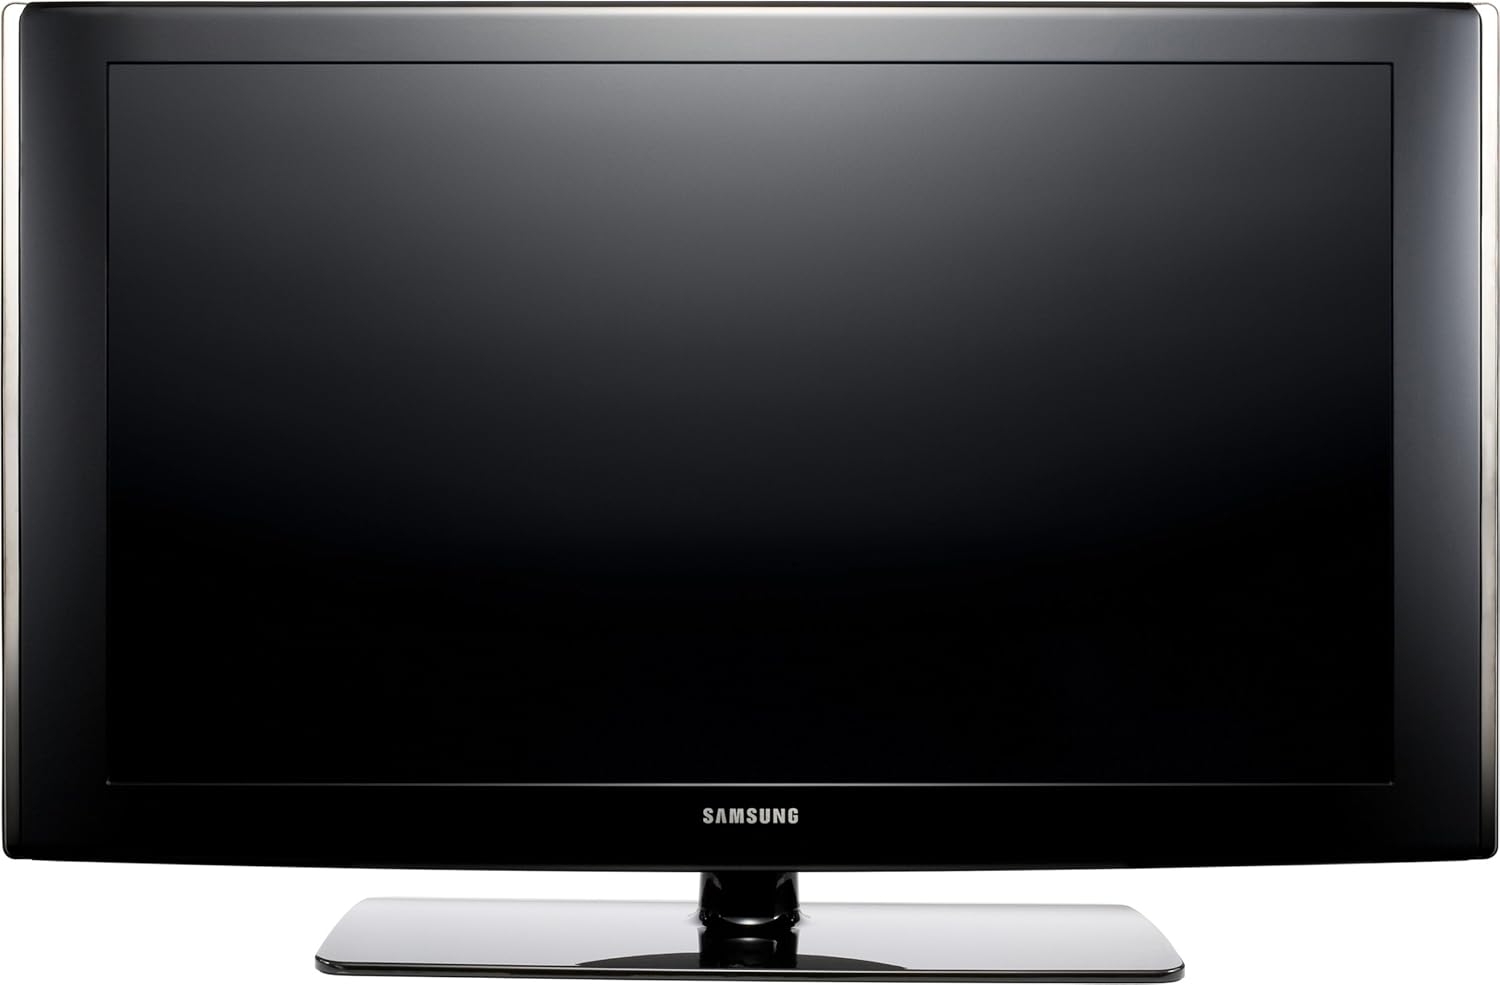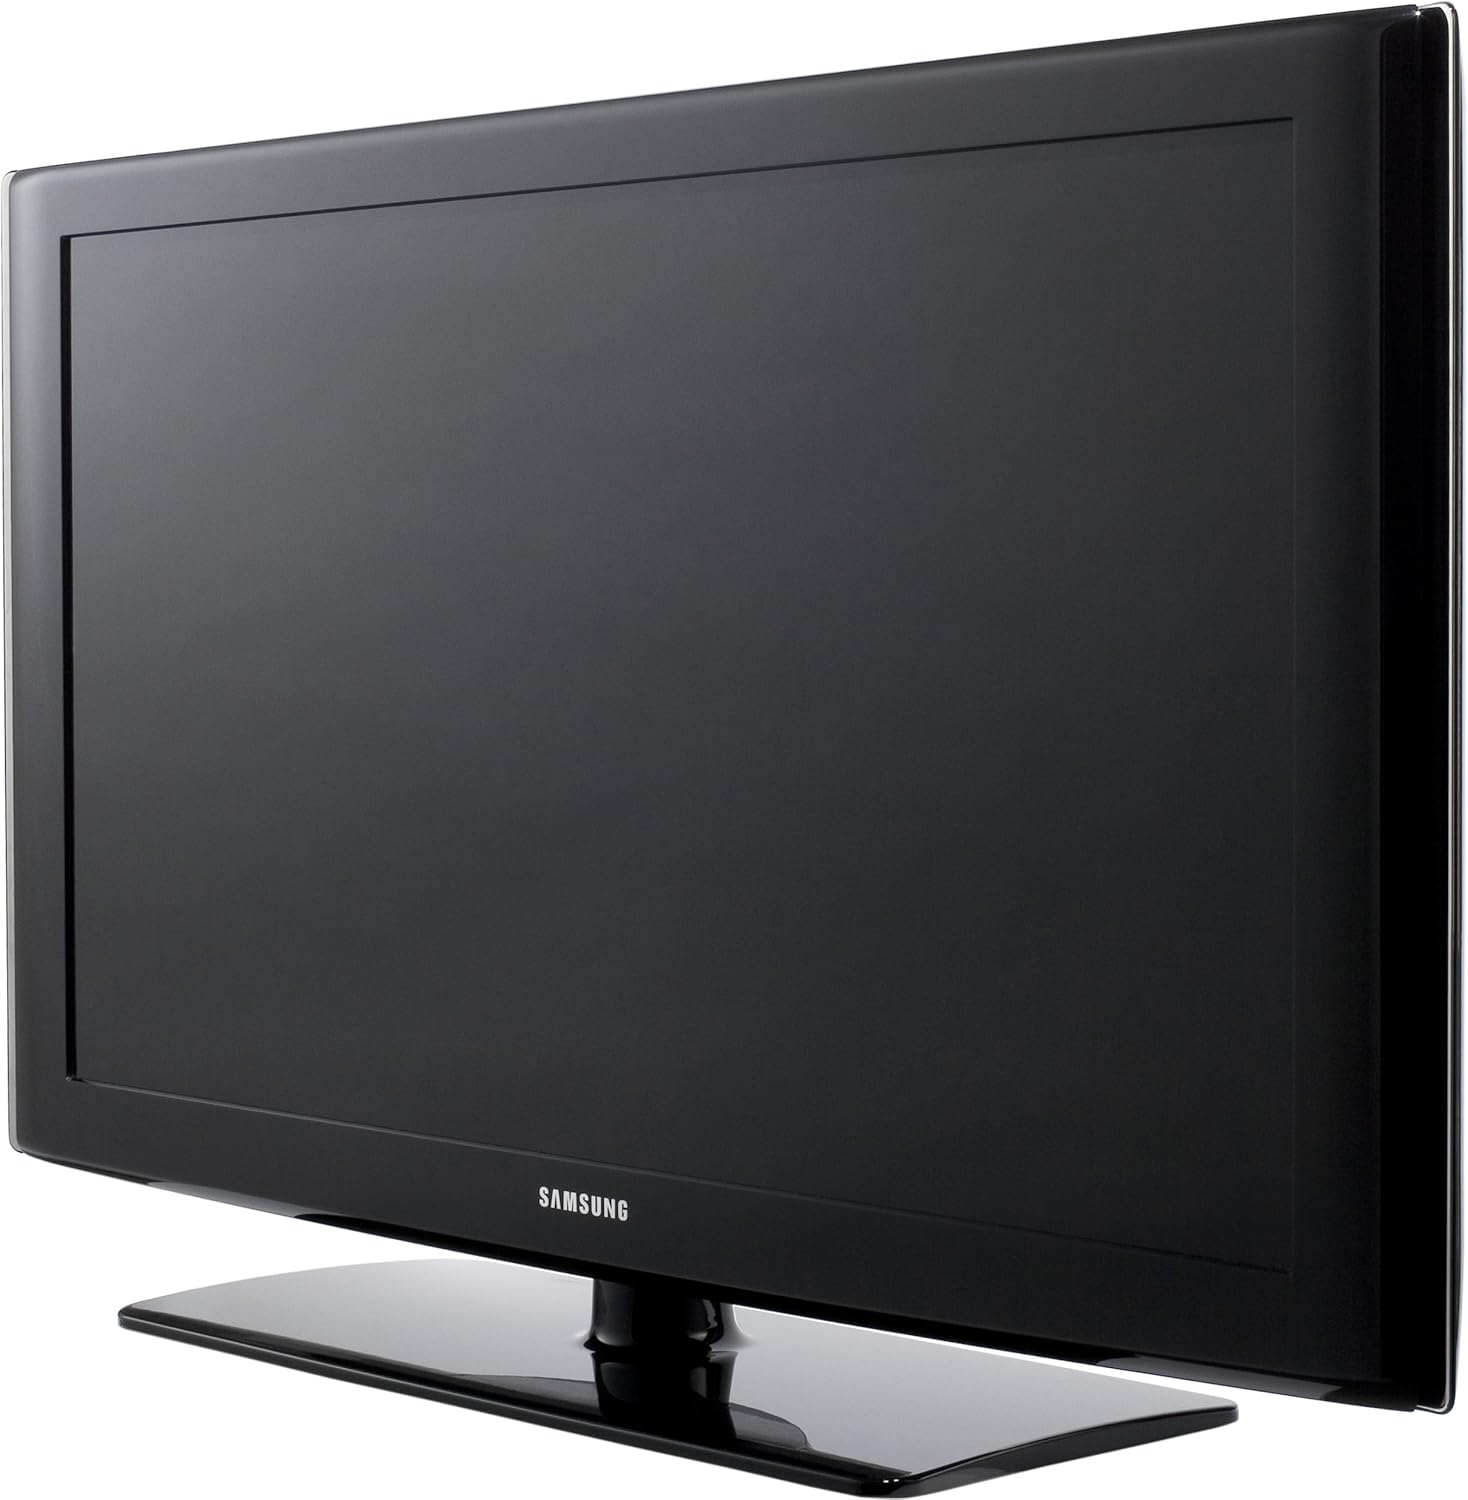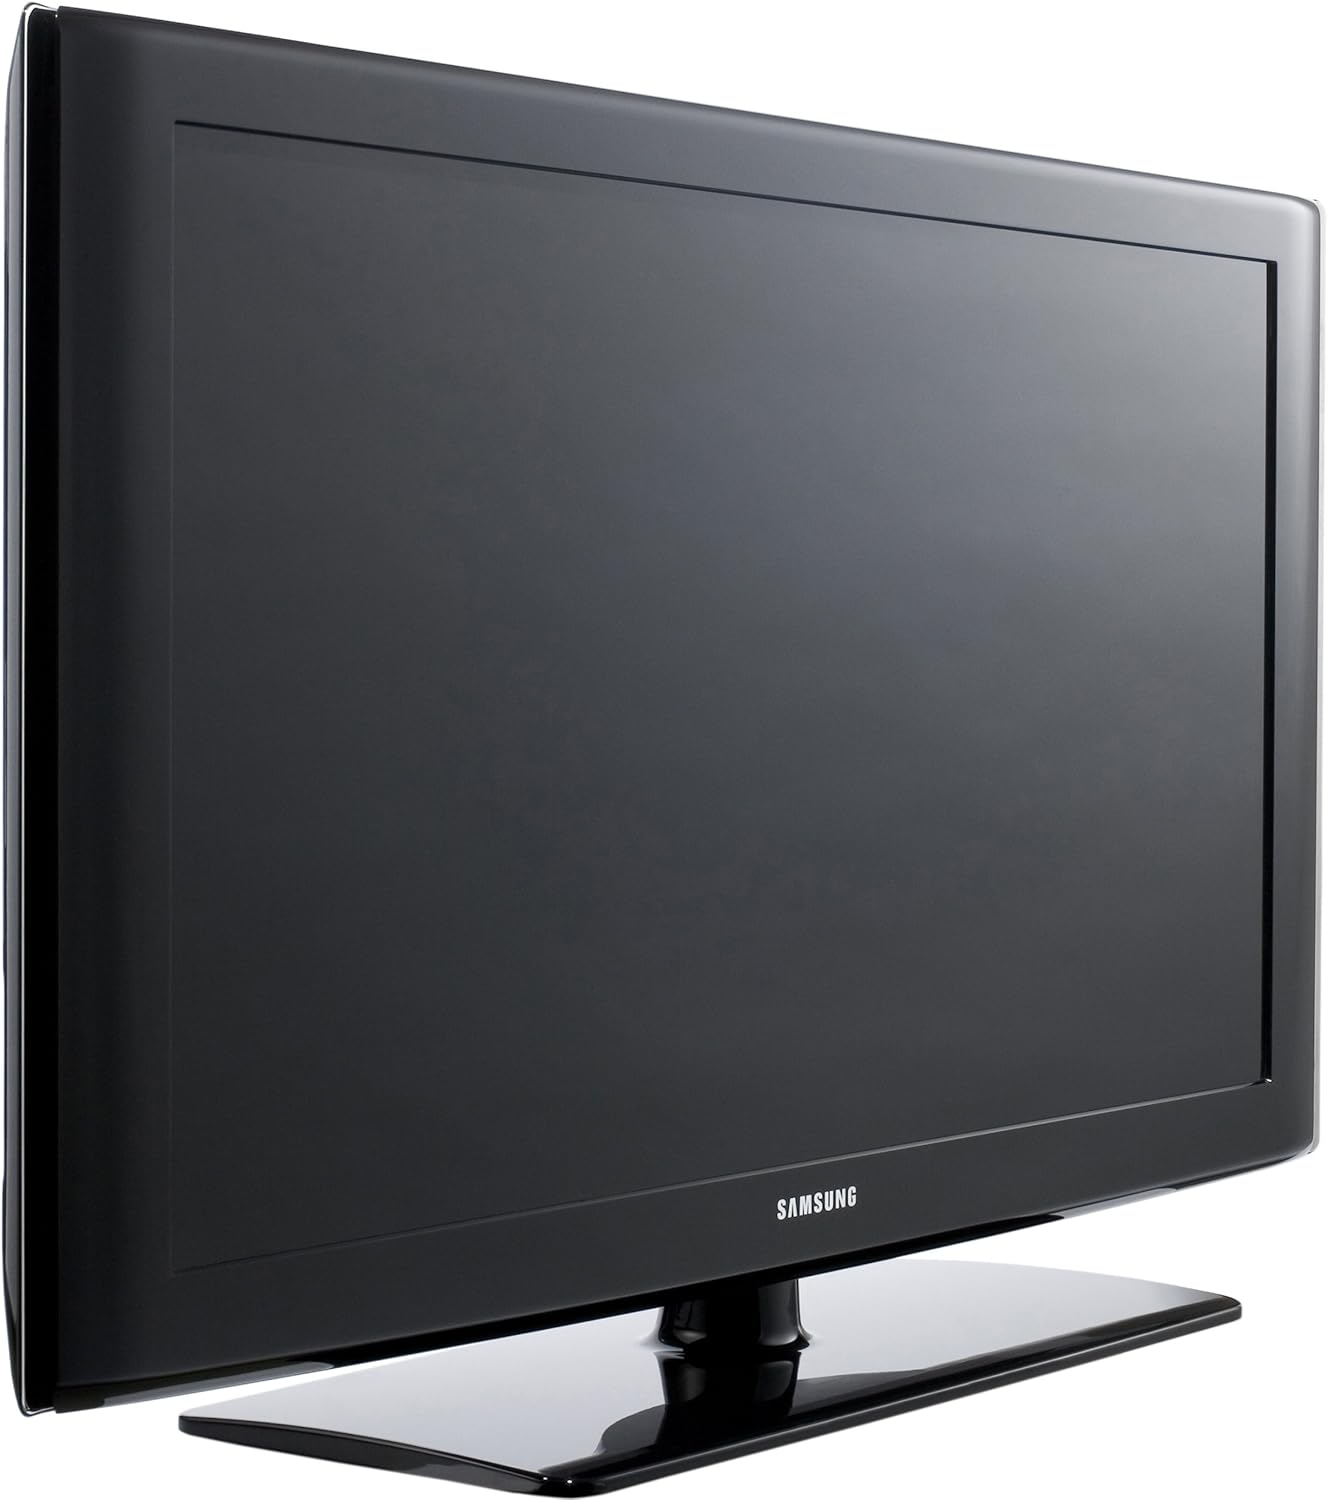
Samsung LNT4065F 40-Inch 1080p LCD HDTV
Category: All Electronics
Amazon.com For people looking to step up to full 1080p resolution in a 40-inch flat-panel LCD, Samsung's 2007 model LNT4065F is a good choice. Besides offering full 1080p resolution the LNT4065F also features a 15,000:1 dynamic contrast ratio for rich blacks and subltle tecture display, an 8ms response time panel for smooth motion, hidden side speakers, an NTSC tuner, and 3 HDMI ports. Compared to other Samsung Models The primary differences between Samsung's LNT4065F and the lower priced LNT4061F LCD HDTV is in the contrast ratio and video processing power. Where this model offers a 15,000:1 dynamic contrast ratio and a 10-bit video processor, the LNT4061F has a 10,000:1 ratio, with an 8-bit video processor. The LNT4065F should display finer gradients of shading making for more detail in darker scenes. The video processing difference should ensure smoother motion in fast moving scenes. Image Processing The Samsung Digital Natural Image engine (DNIe) Video Enhancer refines all analog NTSC and wideband video inputs for an overall improvement in picture quality. DNIe improves contrast, white level, picture detail and incorporates digital noise reduction to improve lower quality video inputs. The 3D Y/C digital comb filter constantly analyzes the three dimensions of picture height, picture width, and picture changes-over-time to dramatically reduce edge image artifacts while improving transition detail. Audio Features High-quality virtual surround sound can be experienced with just the speakers built into the TV. SRS TruSurround XT technology delivers an amazing, simulated 3D effect with clear dialog and powerful bass through hidden side speakers. TruSurround XT audio adds three audio enhancement technologies to produce an amazingly immersive sound experience. Dialog Clarity brings movie dialog into Focus during the playback of any surround-encoded material to make speech much clearer and crisper. Dialog Clarity brings movie dialog into Focus during the playback of any surround-encoded material to make speech much clearer and crisper. TruBass creates incredible deep rich bass allowing a person to perceive significantly deeper, richer low bass tones that are far beyond the physical low frequency capabilities of the speaker itself. TruBass creates incredible deep rich bass allowing a person to perceive significantly deeper, richer low bass tones that are far beyond the physical low frequency capabilities of the speaker itself. The SRS WOW feature widens the soundstage by processing standard two-channel stereo material as well as multi-channel encoded material for a dramatic improvement in the playback of any stereo audio over a two-speaker system. What's in the box: Samsung LNT4665F 40-inch 1080P LCD TV, remote control, 2 AAA batteries, Power Cord, cleaning cloth, owners manual, warranty card. The SRS WOW feature widens the soundstage by processing standard two-channel stereo material as well as multi-channel encoded material for a dramatic improvement in the playback of any stereo audio over a two-speaker system. What's in the box: Samsung LNT4665F 40-inch 1080P LCD TV, remote control, 2 AAA batteries, Power Cord, cleaning cloth, owners manual, warranty card. From the Manufacturer From the Manufacturer The sleek LN-T4065F with full 1080p resolution is just the beginning. The color-saturated 40" picture displays rich color and captures the subtlest of nuances, all in smooth, lifelike motion. From hidden side speakers comes sound that surrounds you, enhanced by the premium audio of 2.2 channel dome speakers. You’ll also enjoy controlling your other digital devices with the convenience of using just one remote. Super Clear Superior Clarity by Blacker Black expression Super clear LCD panel in 2007 , the cutting technology, combined with 1080p high resolution gives you the most realistic black color. Your blacks will never again appear grayish and you can see fantastic black details even in dark scenes. In other words, Super clear LCD panel in 2007 adds outstanding clarity by improving contrast ratio in bright environments? and also enhances Color reproduction level. 15,000:1 contrast ratio The more color steps between the darkest and the brightest, the higher contrast ratio can be achieved. Making the dark color darker at best, Samsung’s DLP® TV achieves Highest Contrast Ratio (Dynamic Contrast). USB 2.0 Samsung LCD TV Tulip provides USB 2.0 for your convenience in using many portable digital devices. Through USB connection, you can display photo/image files in your digital camera, USB memory stick or memory cards, and listen to mp3. Moreover, USB 2.0 support high speed of up to 480 Mbps which is 40 times faster than the speed of USB 1.1. Game Mode Can’t get enough of video games? The LN-T 4065F enhances the excitement of the game with exhilarating graphics and awesome sound that makes you feel like a character in the game. When the game mode is turned on, the contrast in dark areas is amplified, the bass sound is enriched, and the response time to game console's movement is shortened, creating the best environment to enjoy fast-moving video games. Startlingly Slim Design Sleek and modern, the LN-T4065F lends elegance to any décor. The super-slim bezel design, with full glossy black and chrome coating, has a premium look. Hidden side speakers deliver the astonishing acoustical richness of SRS TruSurround XT virtual surround sound. Careful touches further enhance the appearance and feel. wide color enhancer Traditionally, blues and greens are weak colors, which are most affected by luminance. In bright scenes their color expression can appear bleak & weak. Hence with Wide Color Enhancer, experience the visualization of uncovered color domain such as spring sprout or summer sky blue. Anynet Plus As CEC means Consumer Electronic Control, CEC system intelligence carries device control functions between all connected HDMI (CEC enabled) A/V devices. When you connect A/V devices like BD Player, AV Receiver, Home theater with HDMI cable, you can control all of them with one-touch control and a single remote control. Enjoy Dazzlingly True-to-life Images There’s high definition - and then there’s Full HD 1080p resolution. Imagine detail so crisp, it’s like watching images burst into life before your eyes. Even contrasts within shadowy scenes are heightened. Samsung’s super clear panel makes blacks dramatically darker to further enhance sharpness, while the screen’s anti-reflective coating enhances color clarity, even in bright rooms. The Picture-in-Picture Advantage A convenient touch to your viewing experience, Picture-in-Picture allows you to simultaneously display images from different sources. With this feature, you can watch your favorite TV program while accessing data from your computer. Or enjoy a DVD while keeping tabs on late-breaking news. Single-tuner Picture-in-picture doew not allow for watching two TV shows simultaneously.
Features: 1080P (Full HD) | 15,000:1 Contrast Ratio | 92% Color Gamut | 3 HDMI, 2 Component Inputs | Swivel Stand